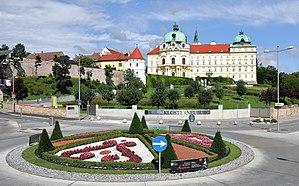
Klosterneuburg est une ville autrichienne, dans le district de Tulln en Basse-Autriche. Située sur le Danube immédiatement au nord de Vienne, elle est séparée de sa ville-sœur Korneuburg depuis le Moyen Âge, quand le fleuve a changé son lit.